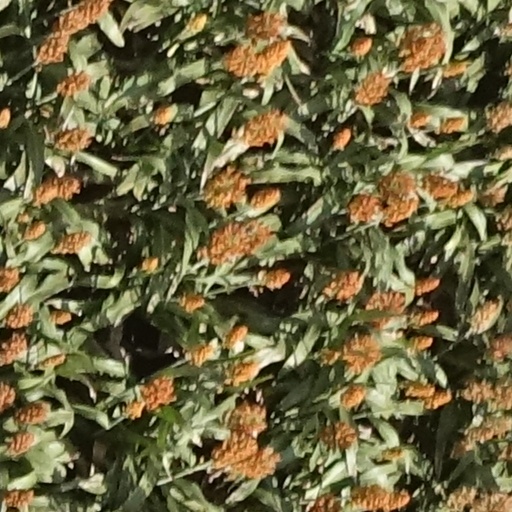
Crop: sorghum